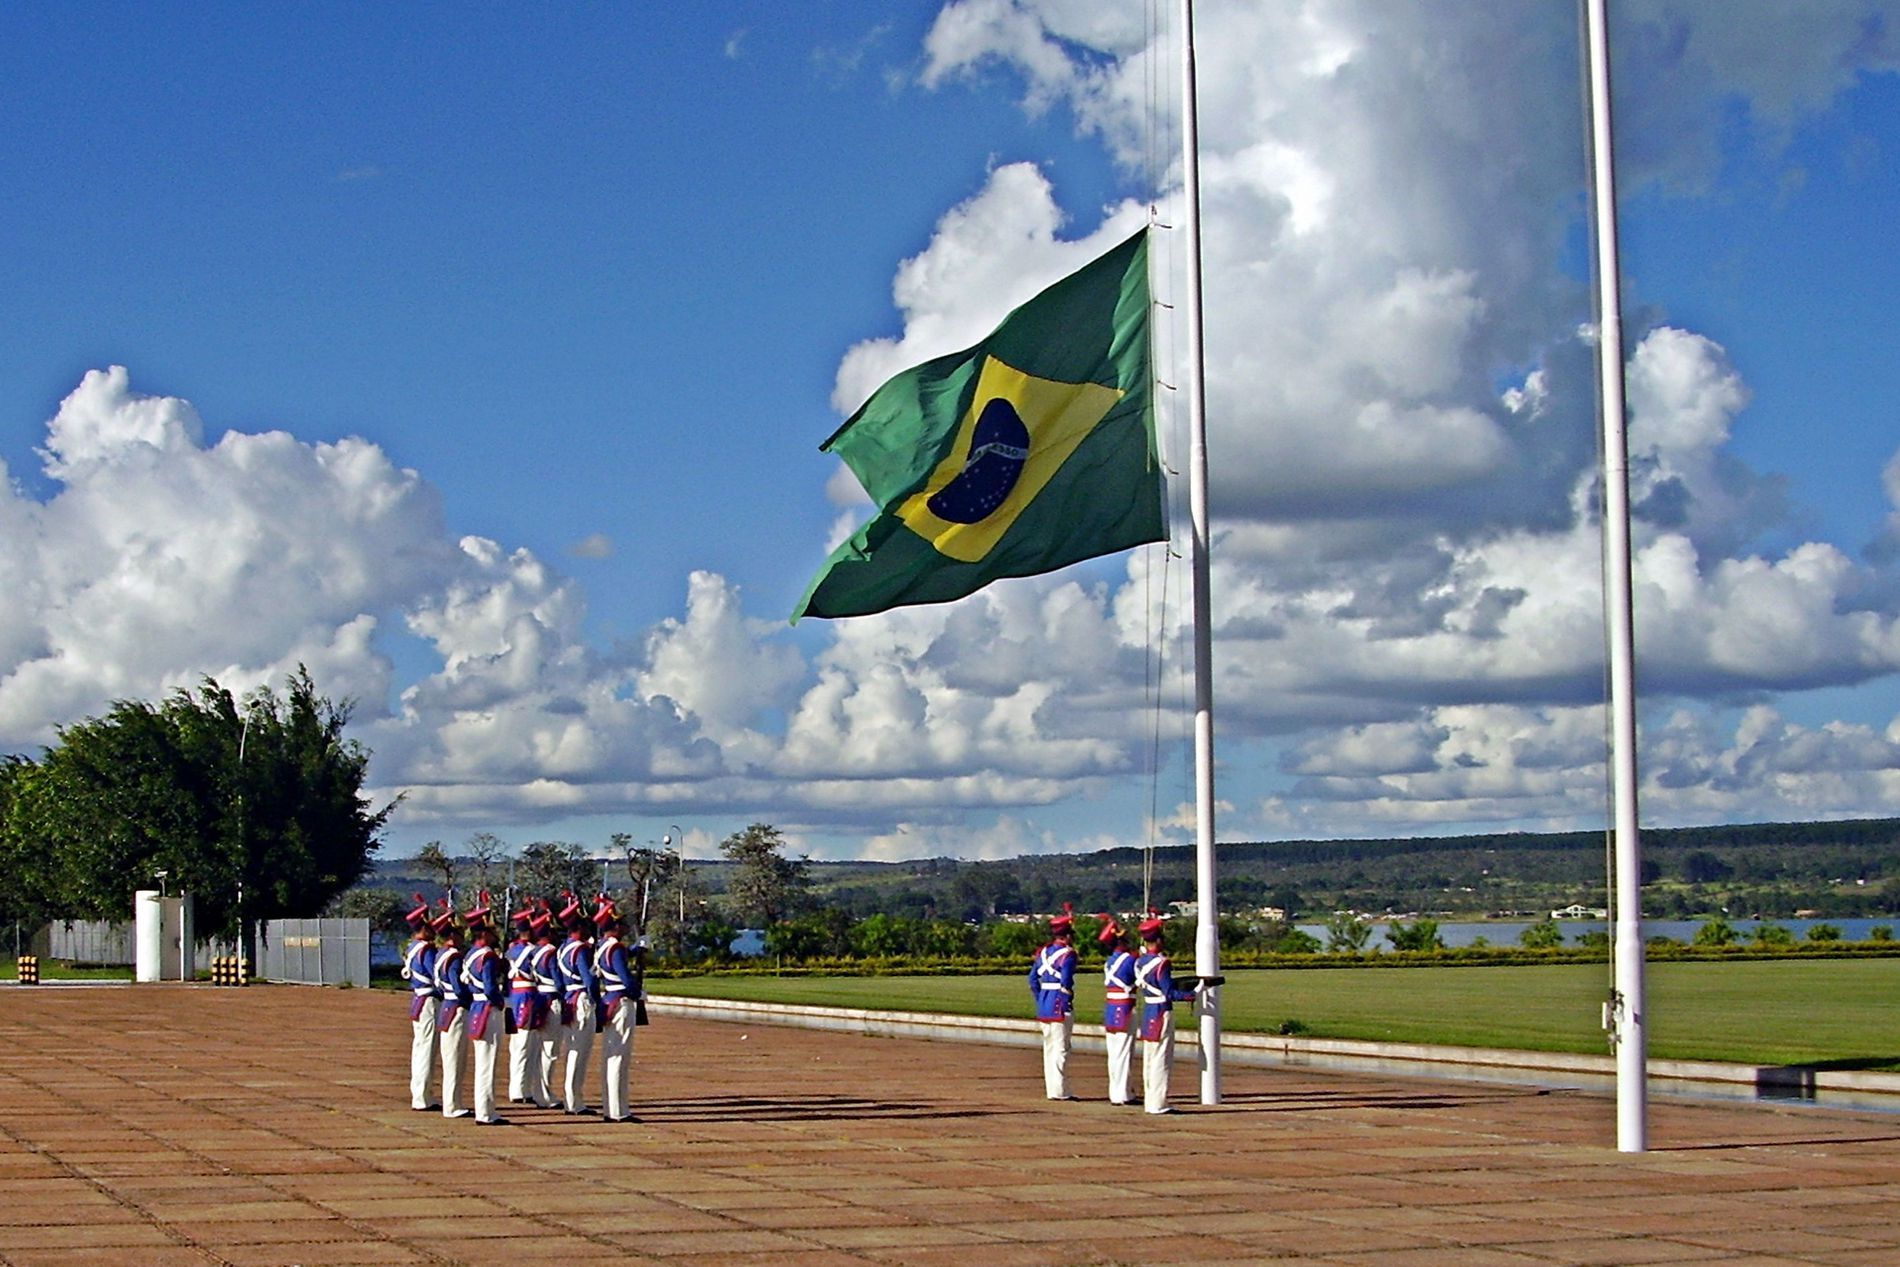
Soldiers Under The Brazilian Flag.
This photo displayes a group of soliders wearing formal military clothes holding their weapons upwards while other three soliders in front of them standing as one of them is lowering the brazilian flag. All of soliders are standing on a paved ground facing two poles and adjacent to a field. Direct behind the field there's a lake and a tall patch of  vegetation in the background. To the left side of the scene there's a surveillance camera, a tree and a little grass patch. The whole scene is under beautiful clear sky.
A medium and slightly elevated shot taken scene taken under vast and puffy clouds sky featuring a group of soliders lowering the green and yellow brazilian flag and standing on a paved ground adjacenting a field with patches of vegetaion, grass and trees all around and a hint of a lake next to the field. The photo's lightning is natural and sunny. The photo's color palette conveys light blue displayed in the sky with white clouds and muted greed gradation in the vegetaion and field, The brazilian flag which also contains yellow and blue. There's also brownish in the ground and whites, reds, blues in the soliders uniform. The overall scene outputs a sense of respect, hope, and patriotism.
Labels: Flag, Person, Helmet, Brazil Flag, Sky, Vegetation, Field, Lake, Tree, Fence, Security Camera, Paved Ground, Pole, Soldiers, Soldier, Grass
Camera: OLYMPUS IMAGING CORP. FE115,X715
Aperture: F4.2
Exposure: 1/800 sec
ISO: 64
Focal length: 6.2 mm